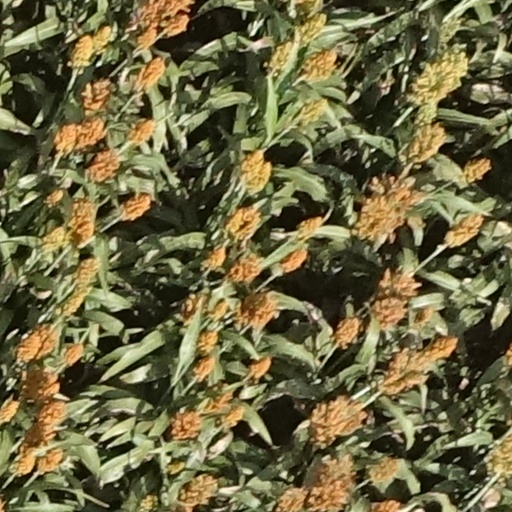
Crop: sorghum